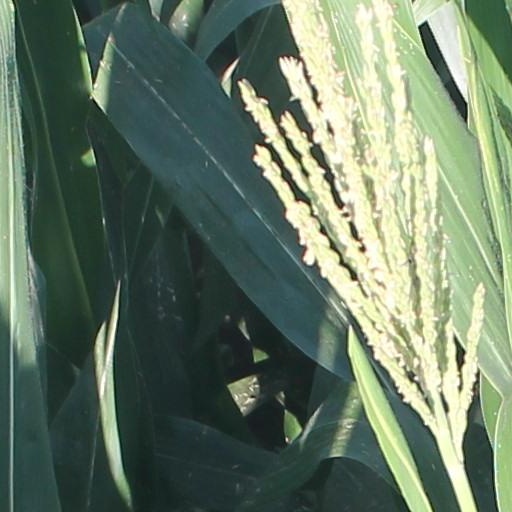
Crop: maize; corn